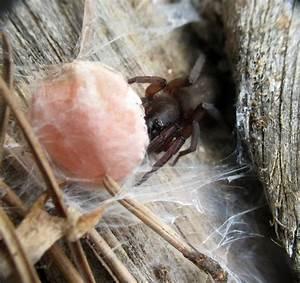
spider